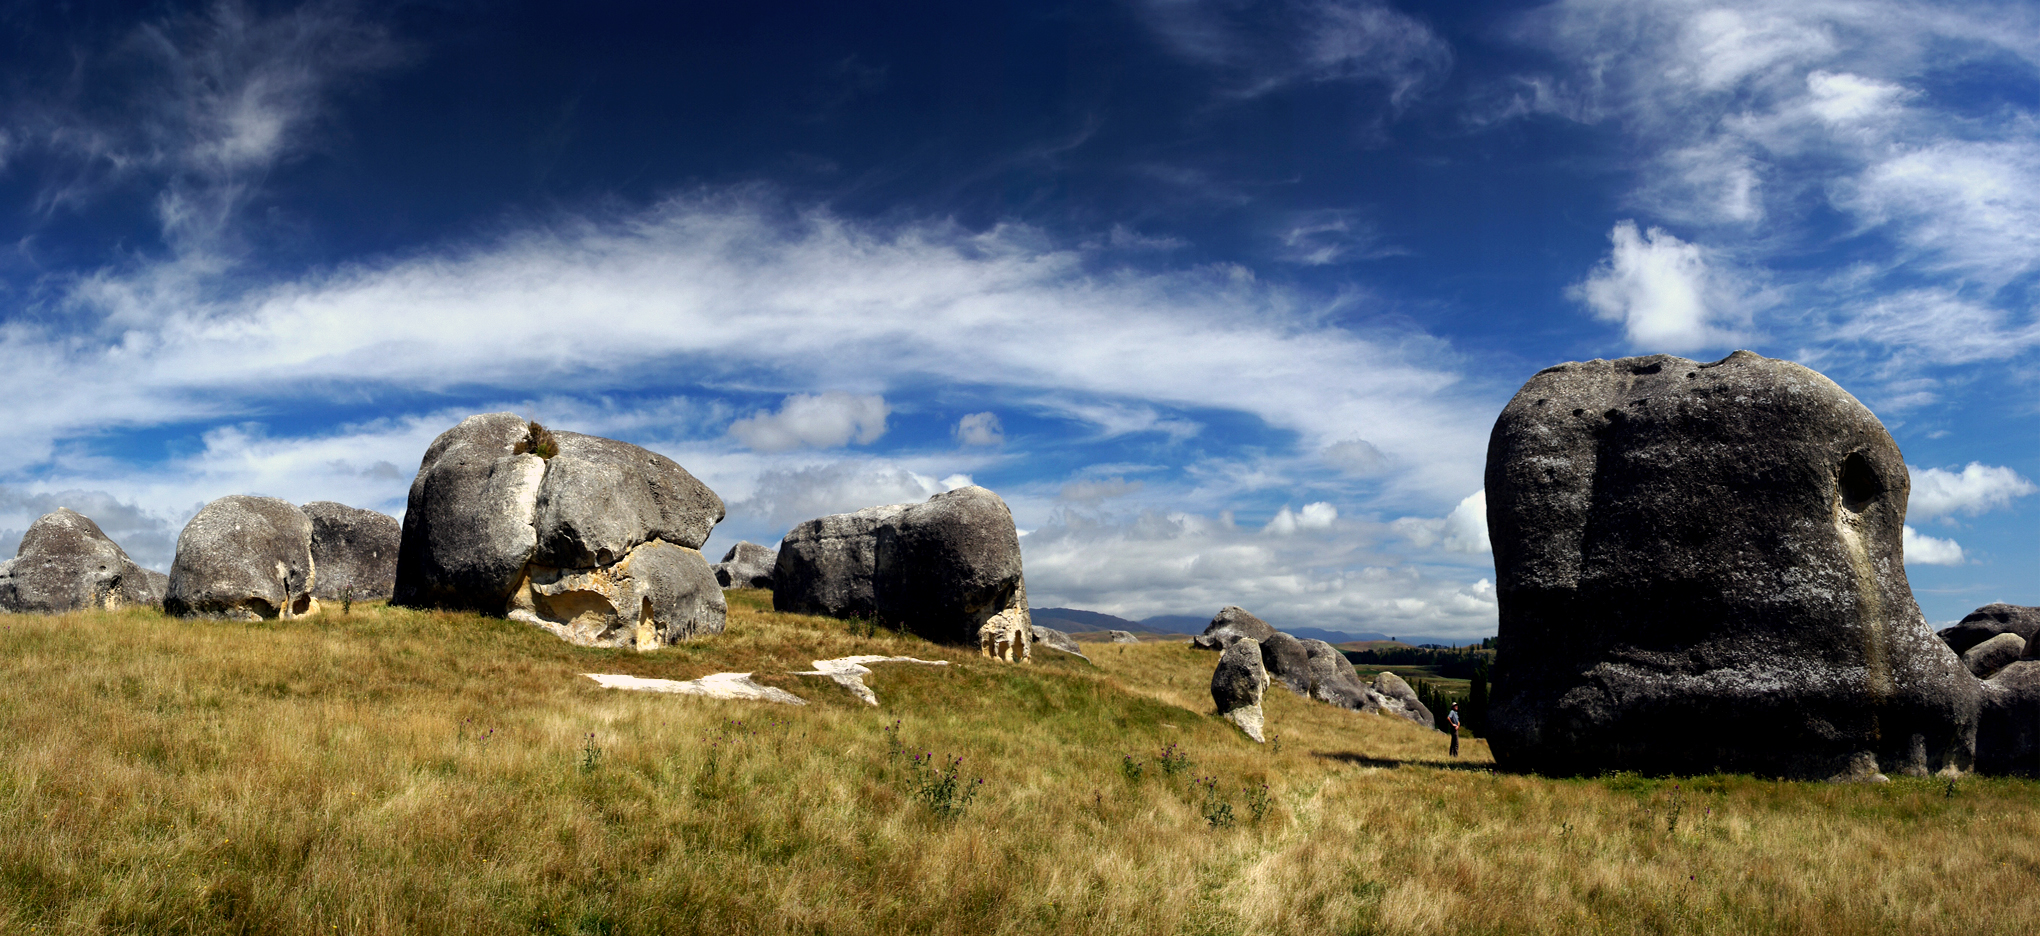
landscape, nature, rock, wilderness, mountain, cloud, sky, hill, rocks, badlands, limestone, flickrelite, elephantrocksotago, monolith, megalith, mountainous landforms